Steve Shanahan

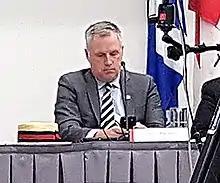
Steve Shanahan in September 2016

Steven Léo Shanahan (born September 16, 1970) is a politician in Montreal, Quebec, Canada. He served on the Montreal City Council from 2013 to 2017 as a member of Vrai changement pour Montréal.